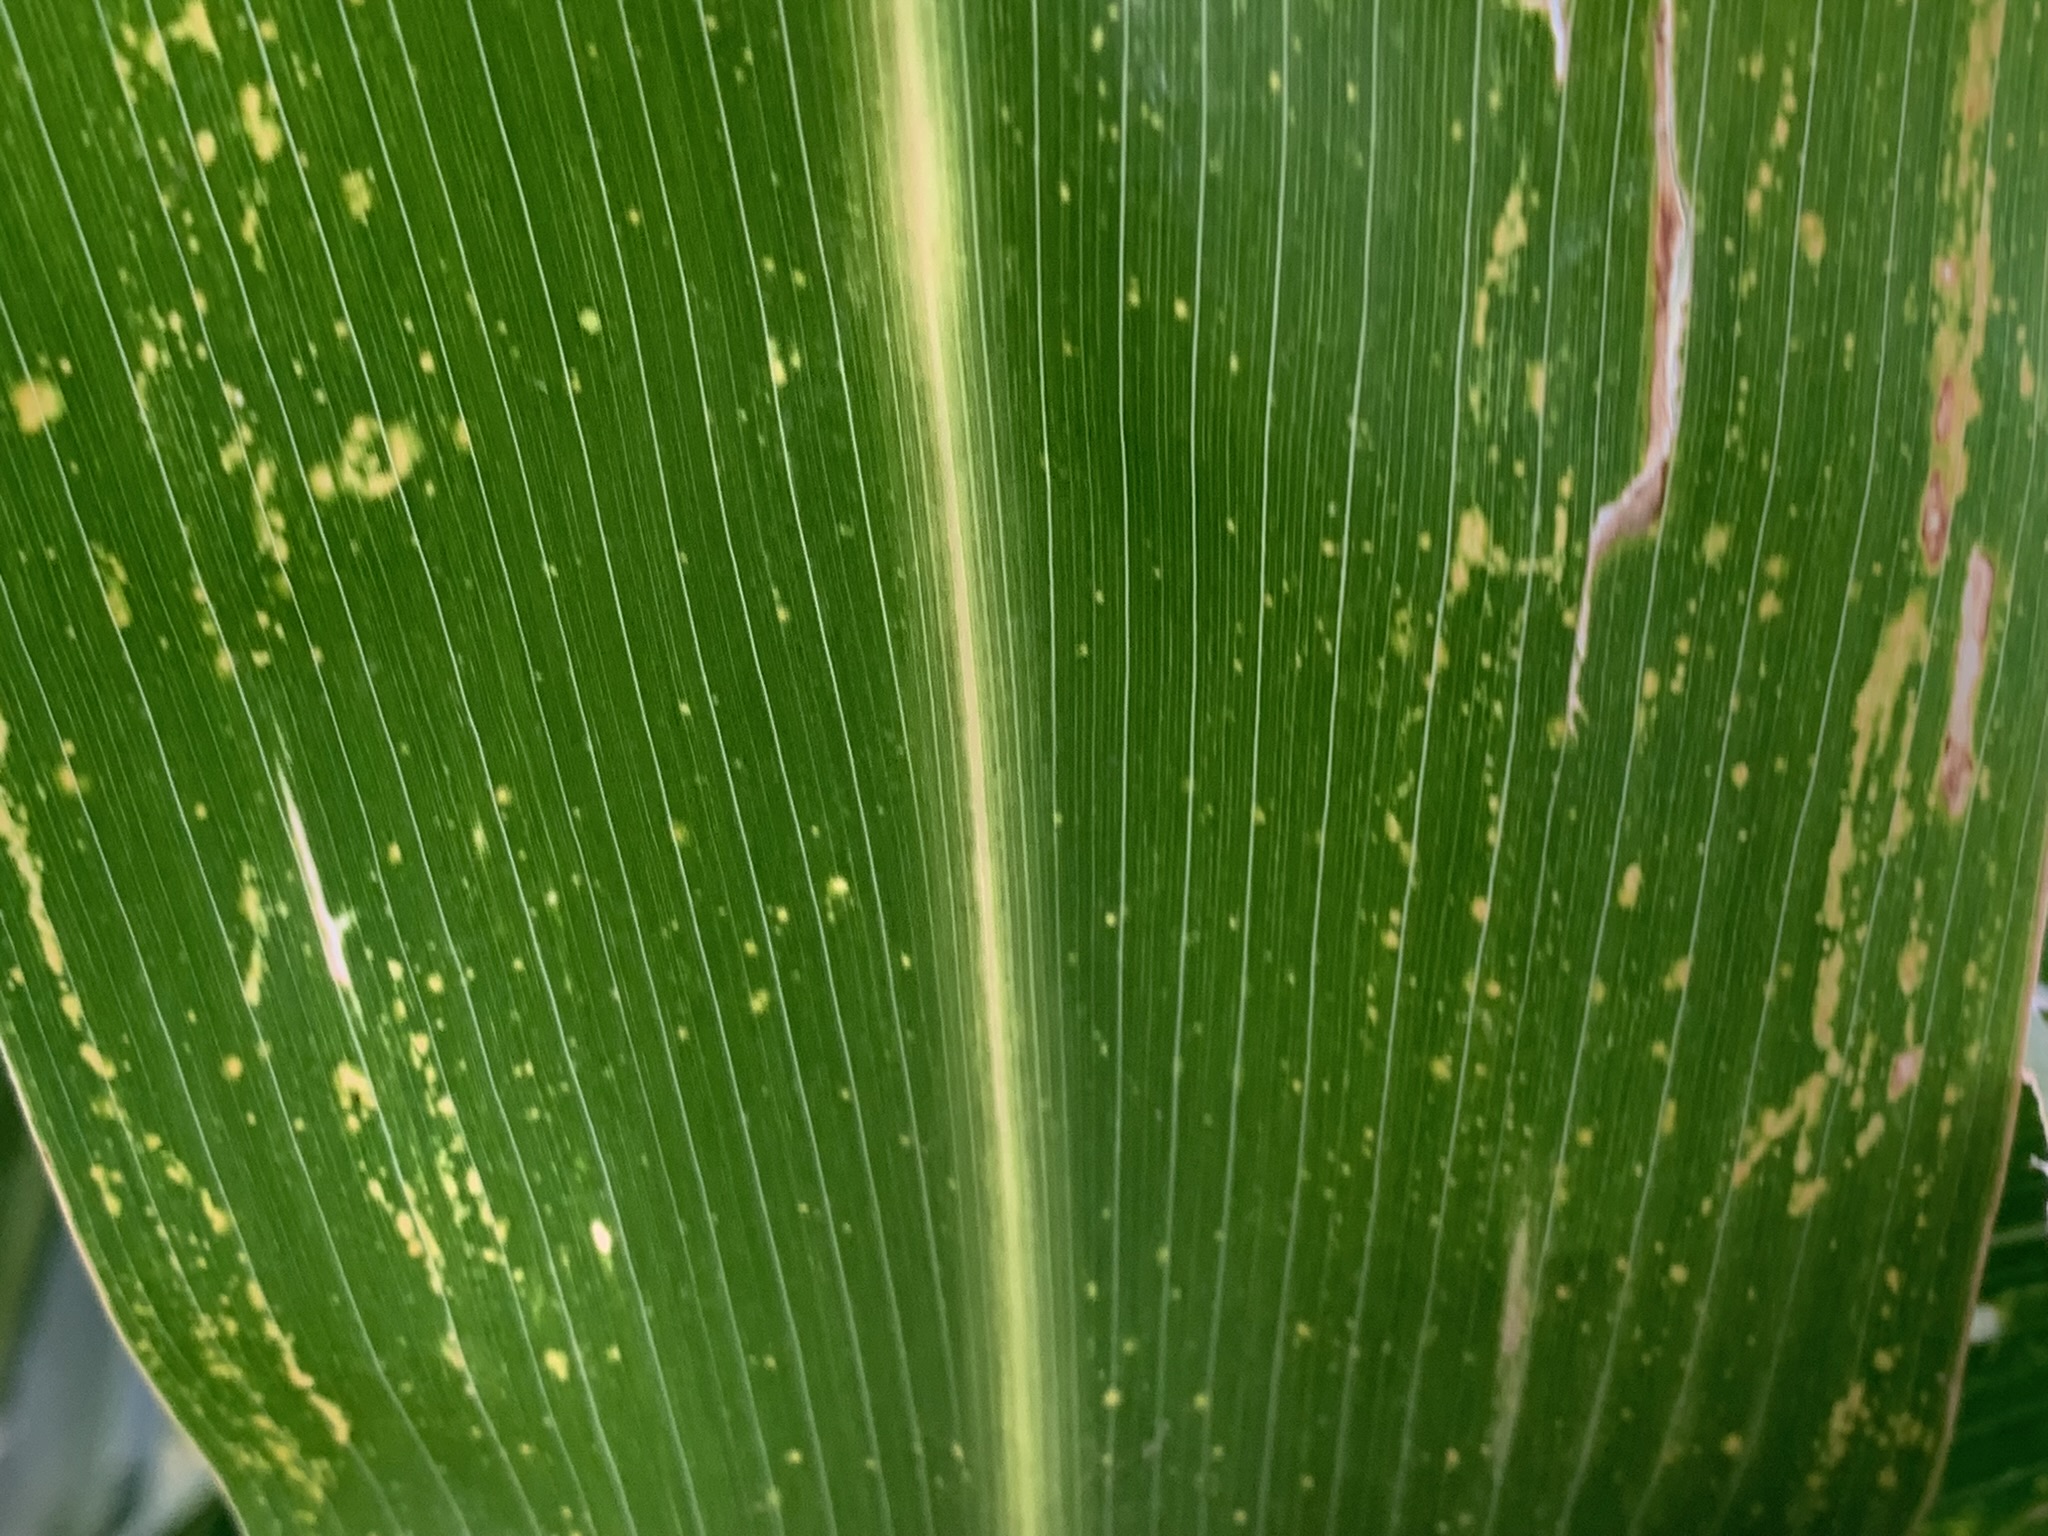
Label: MLN